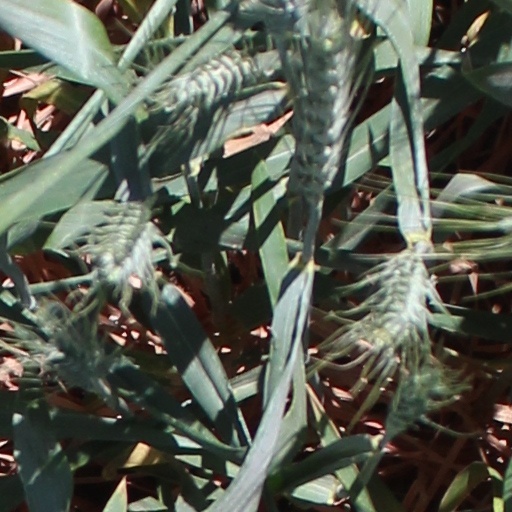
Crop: wheat